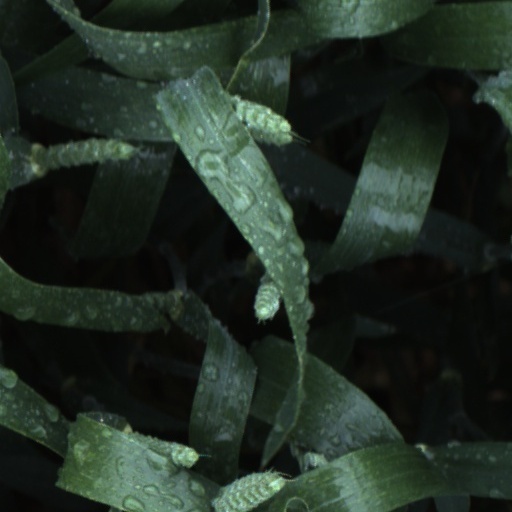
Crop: wheat